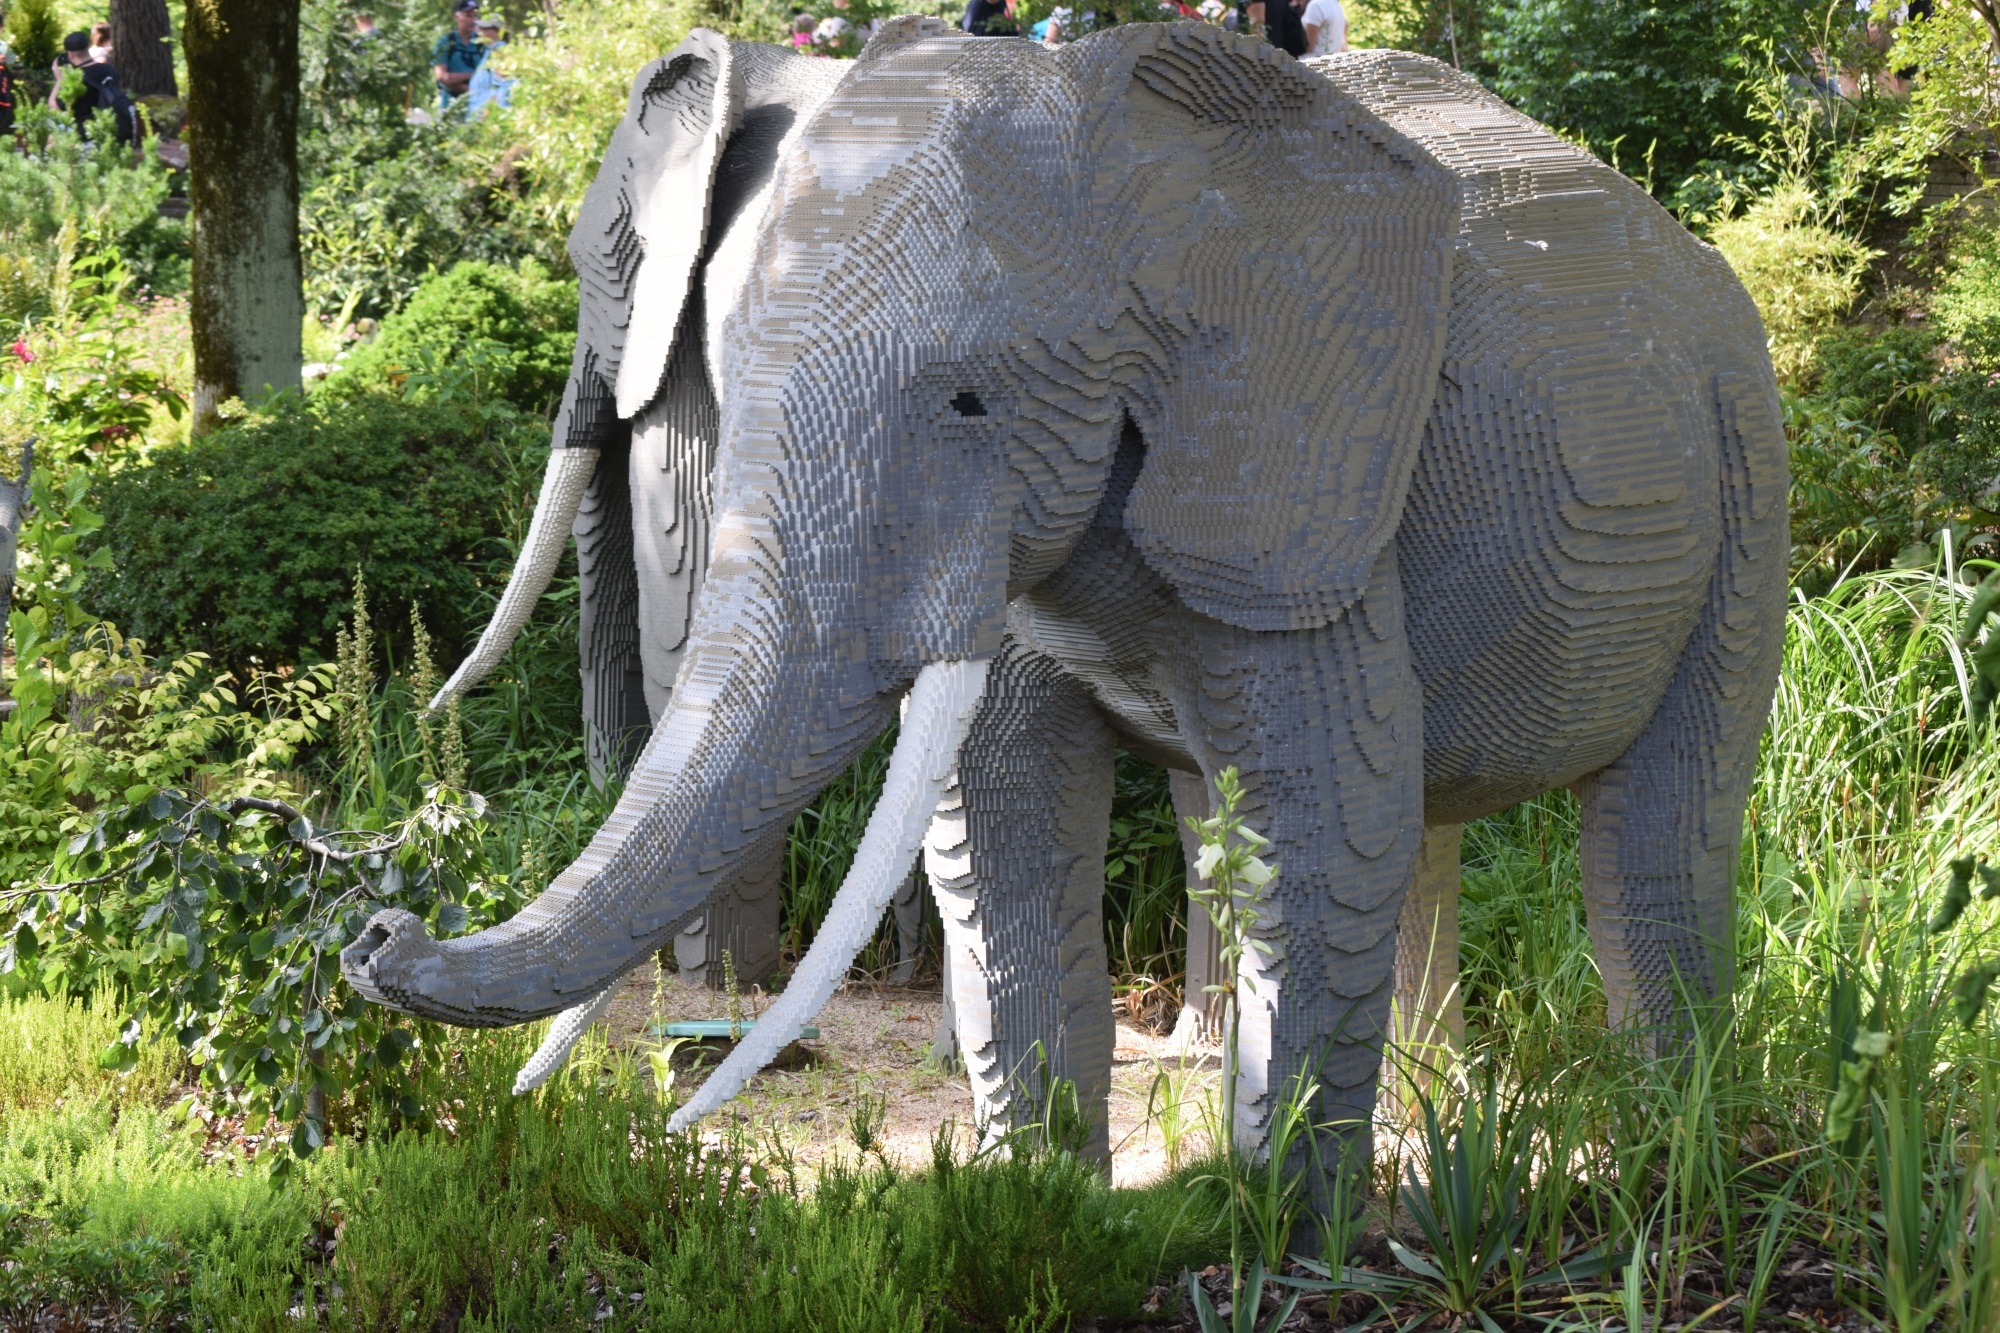
wildlife, jungle, mammal, fauna, elephant, fun, denmark, lego, safari, legoland, indian elephant, african elephant, billund, day out, lego elephant, elephants and mammoths